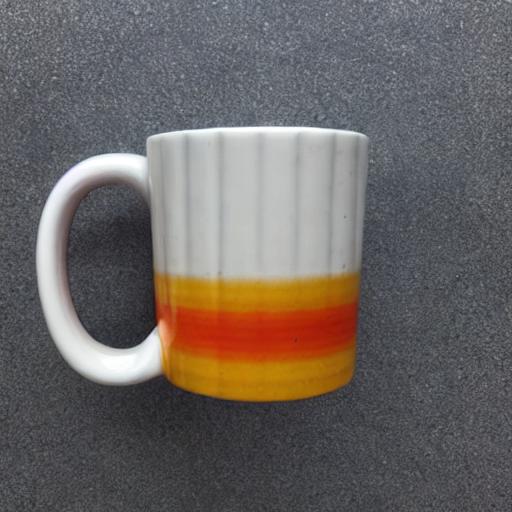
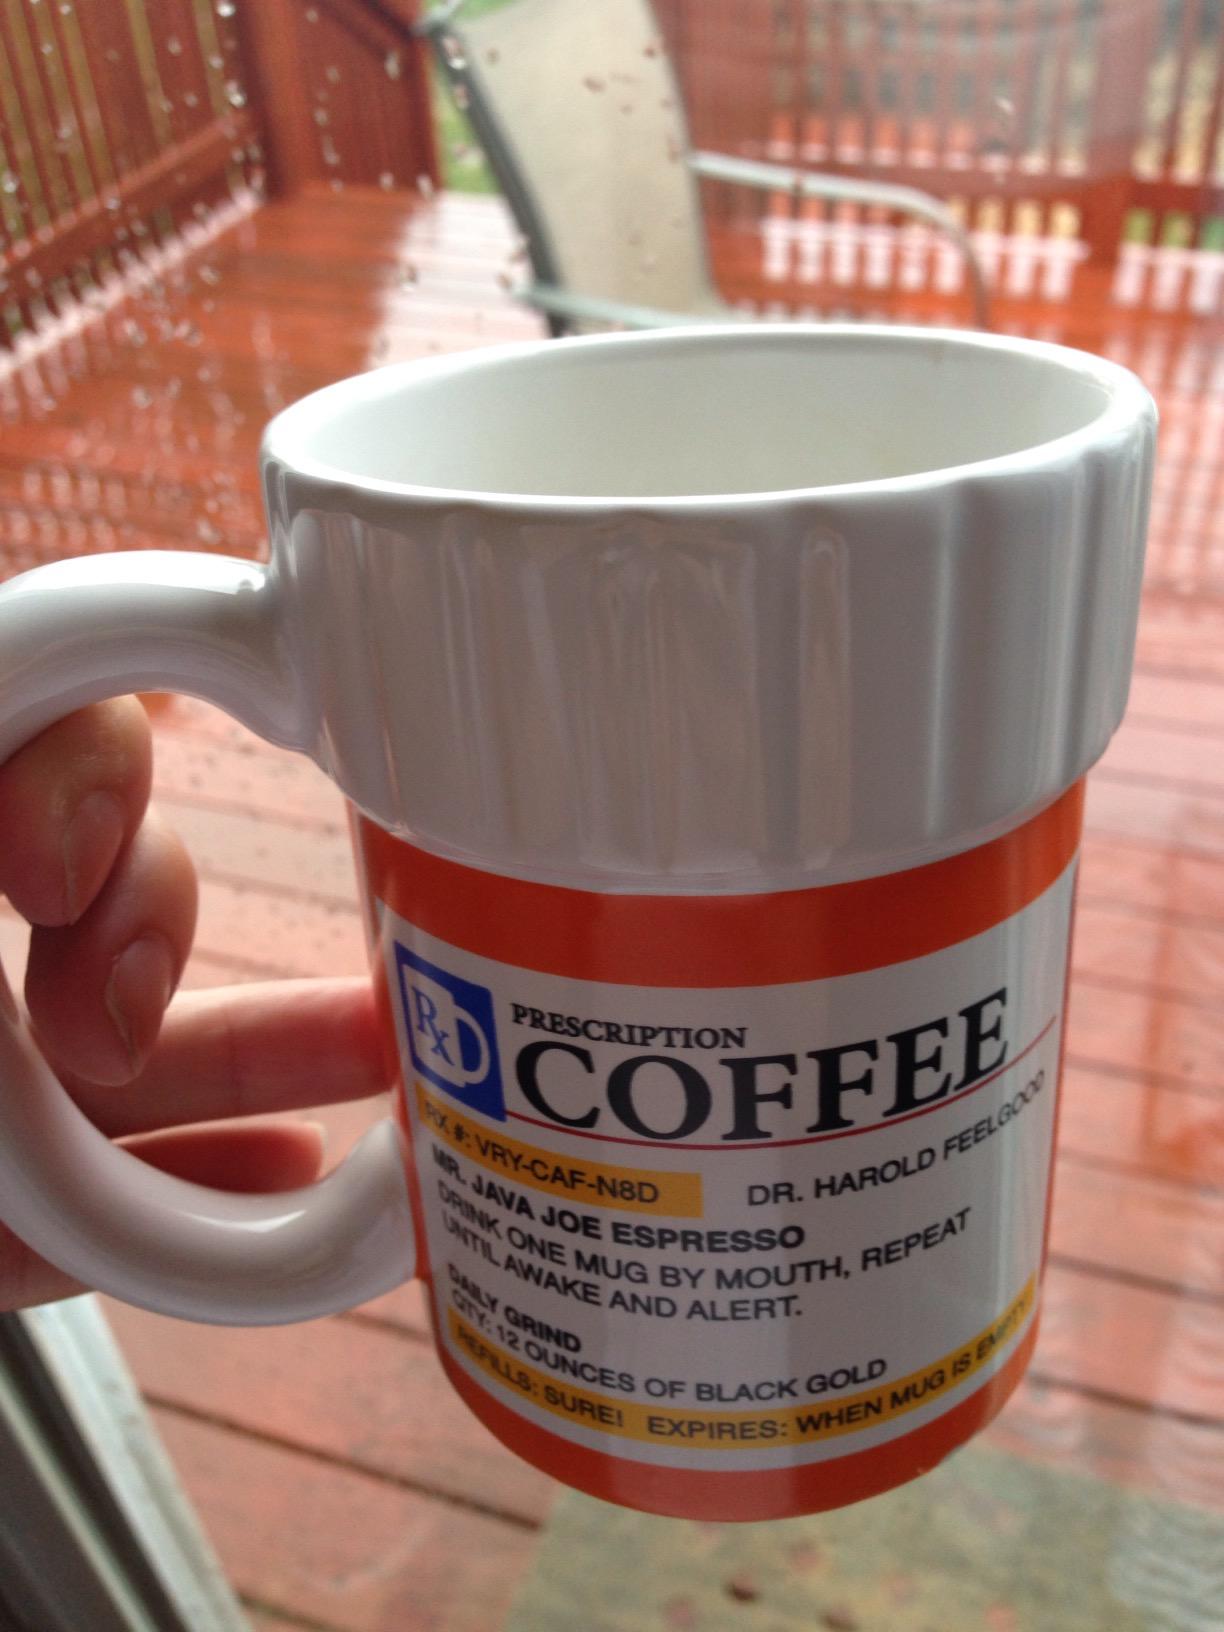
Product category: items_mug
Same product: no